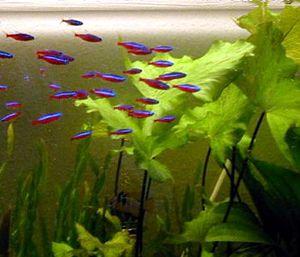
Paracheirodon axelrodi, communément appelé Cardinalis mais aussi appelé Néon rouge, Tétra cardinal et néon cardinalis, est un petit poisson tropical de la famille des Characidés, très populaire en aquariophilie. Une eau douce à légèrement acide, filtrée sur tourbe et dans un aquarium bien planté est idéal pour ce poisson qui vit en banc d'une centaine d'individus dans son milieu naturel.